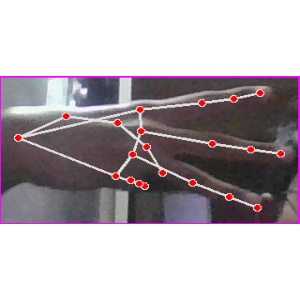
अक्षर: भ